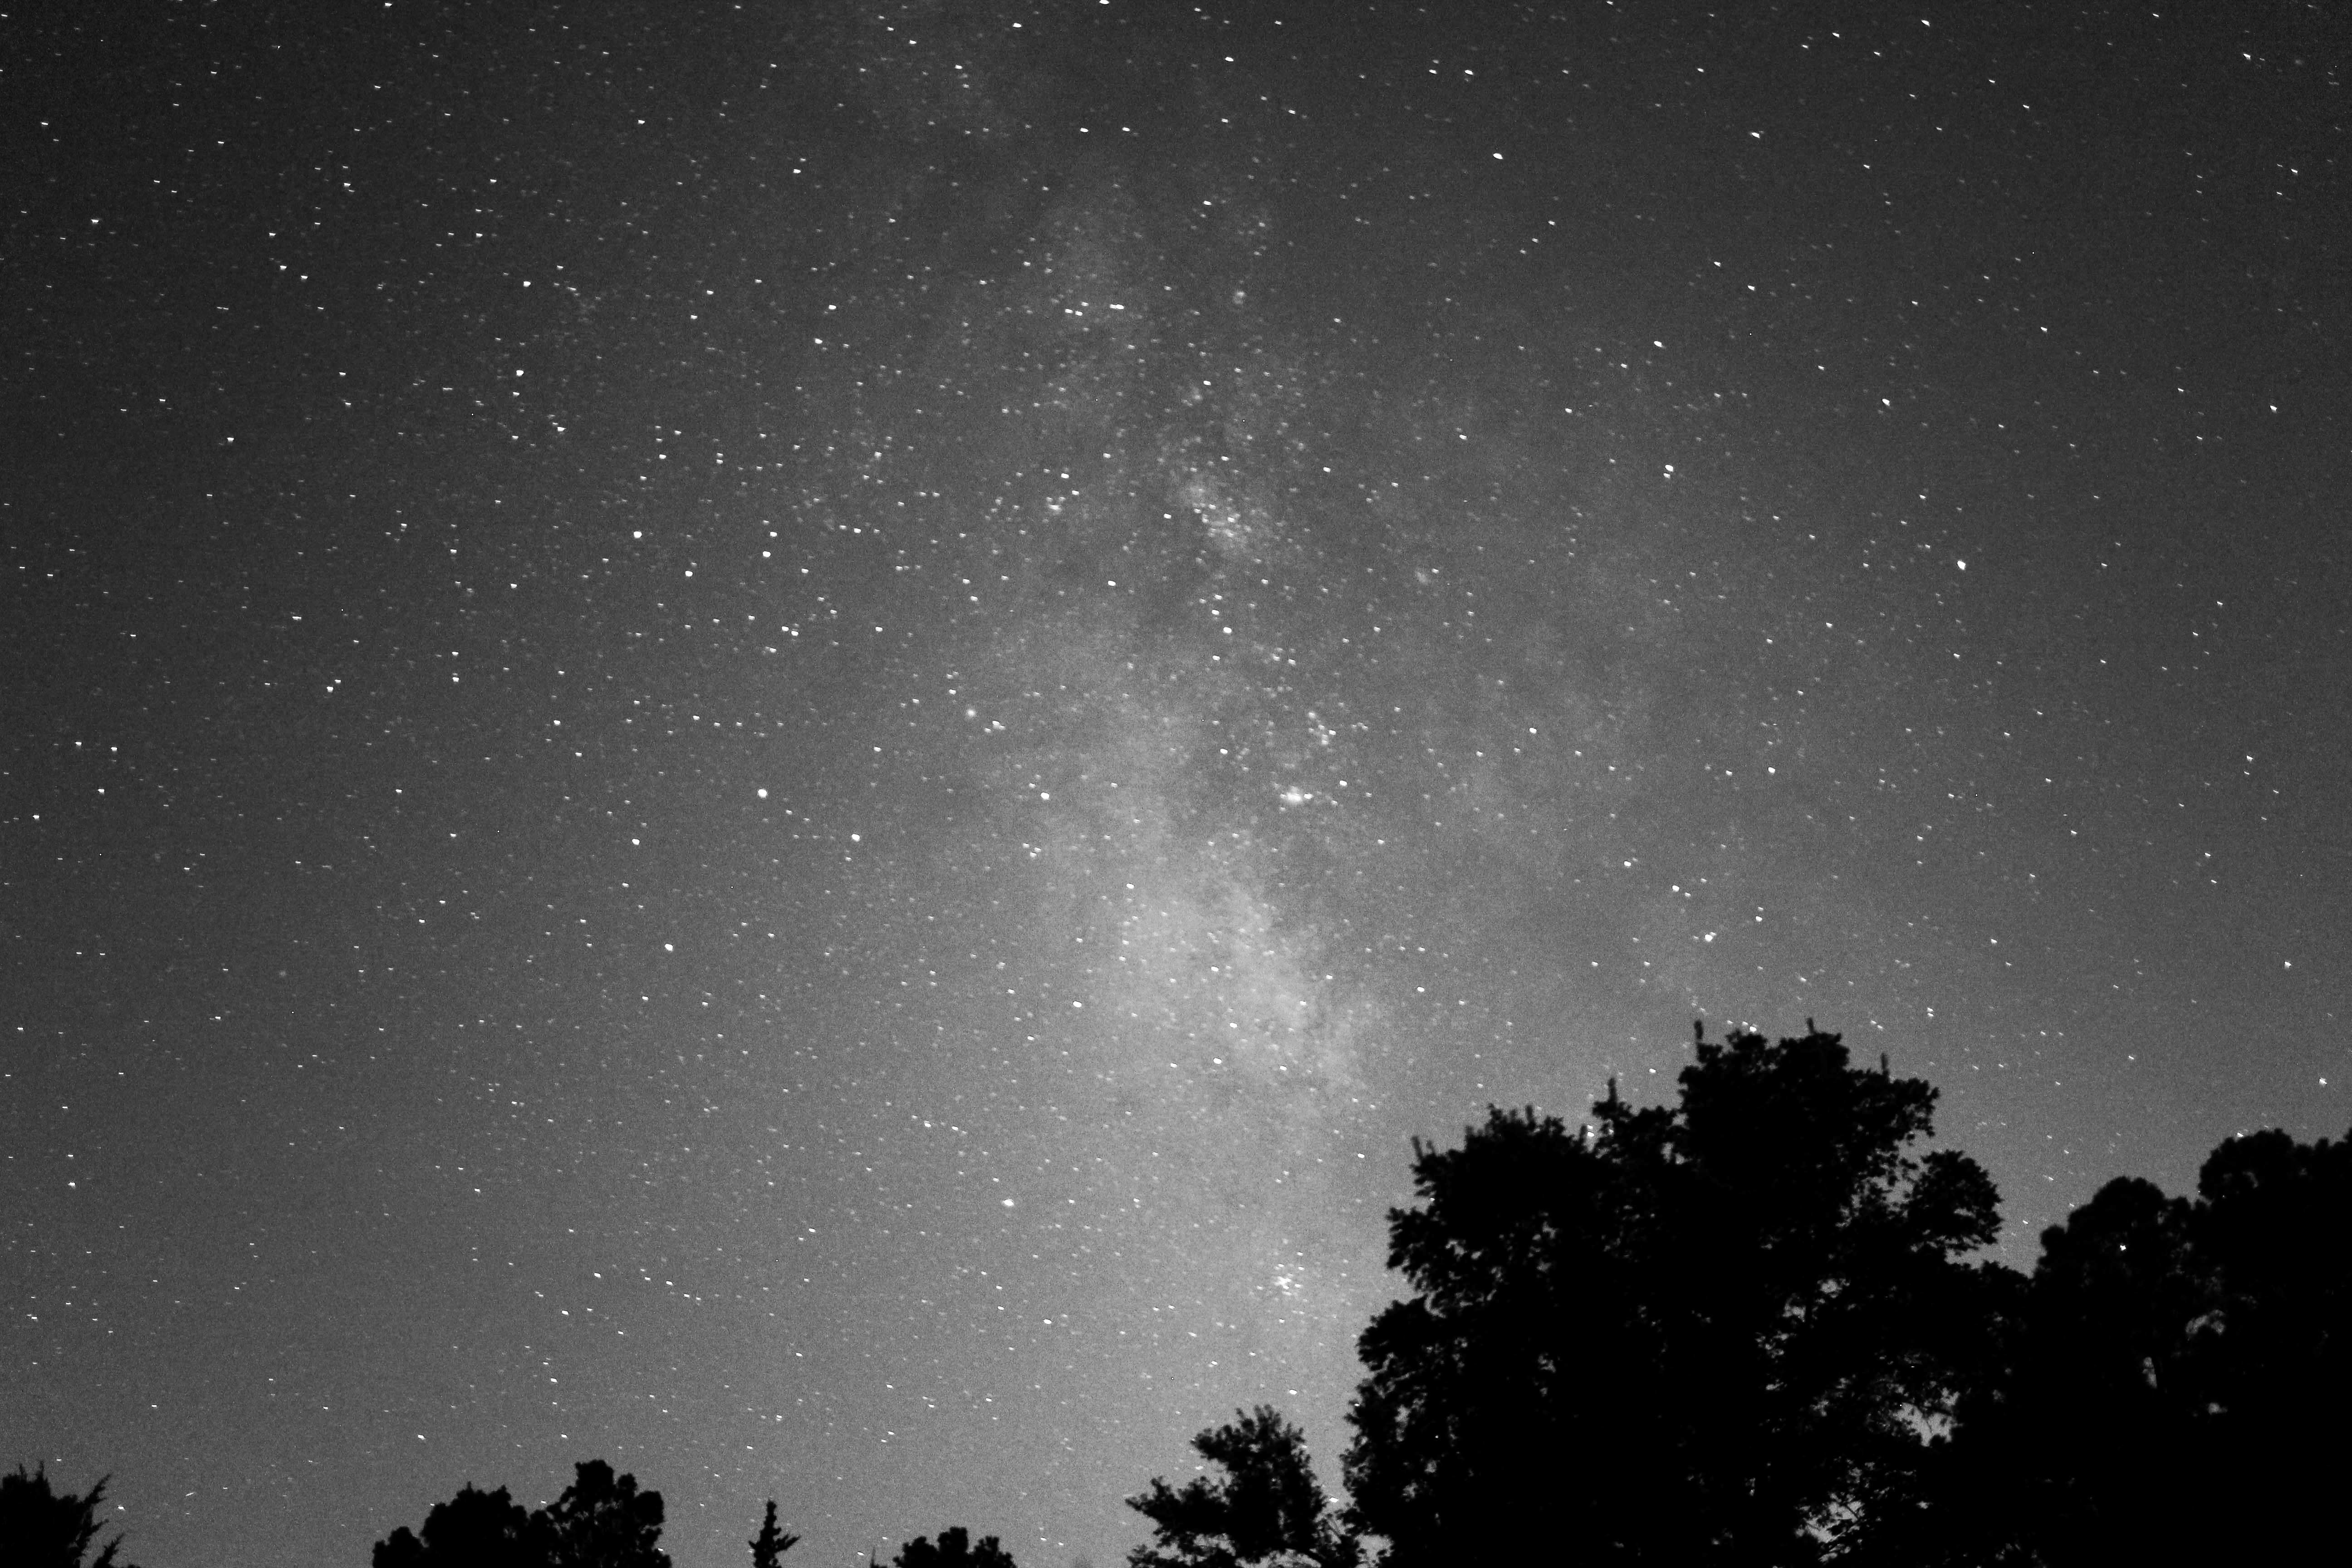
black and white, sky, night, star, atmosphere, darkness, galaxy, monochrome, moonlight, astronomy, midnight, astronomical object, monochrome photography